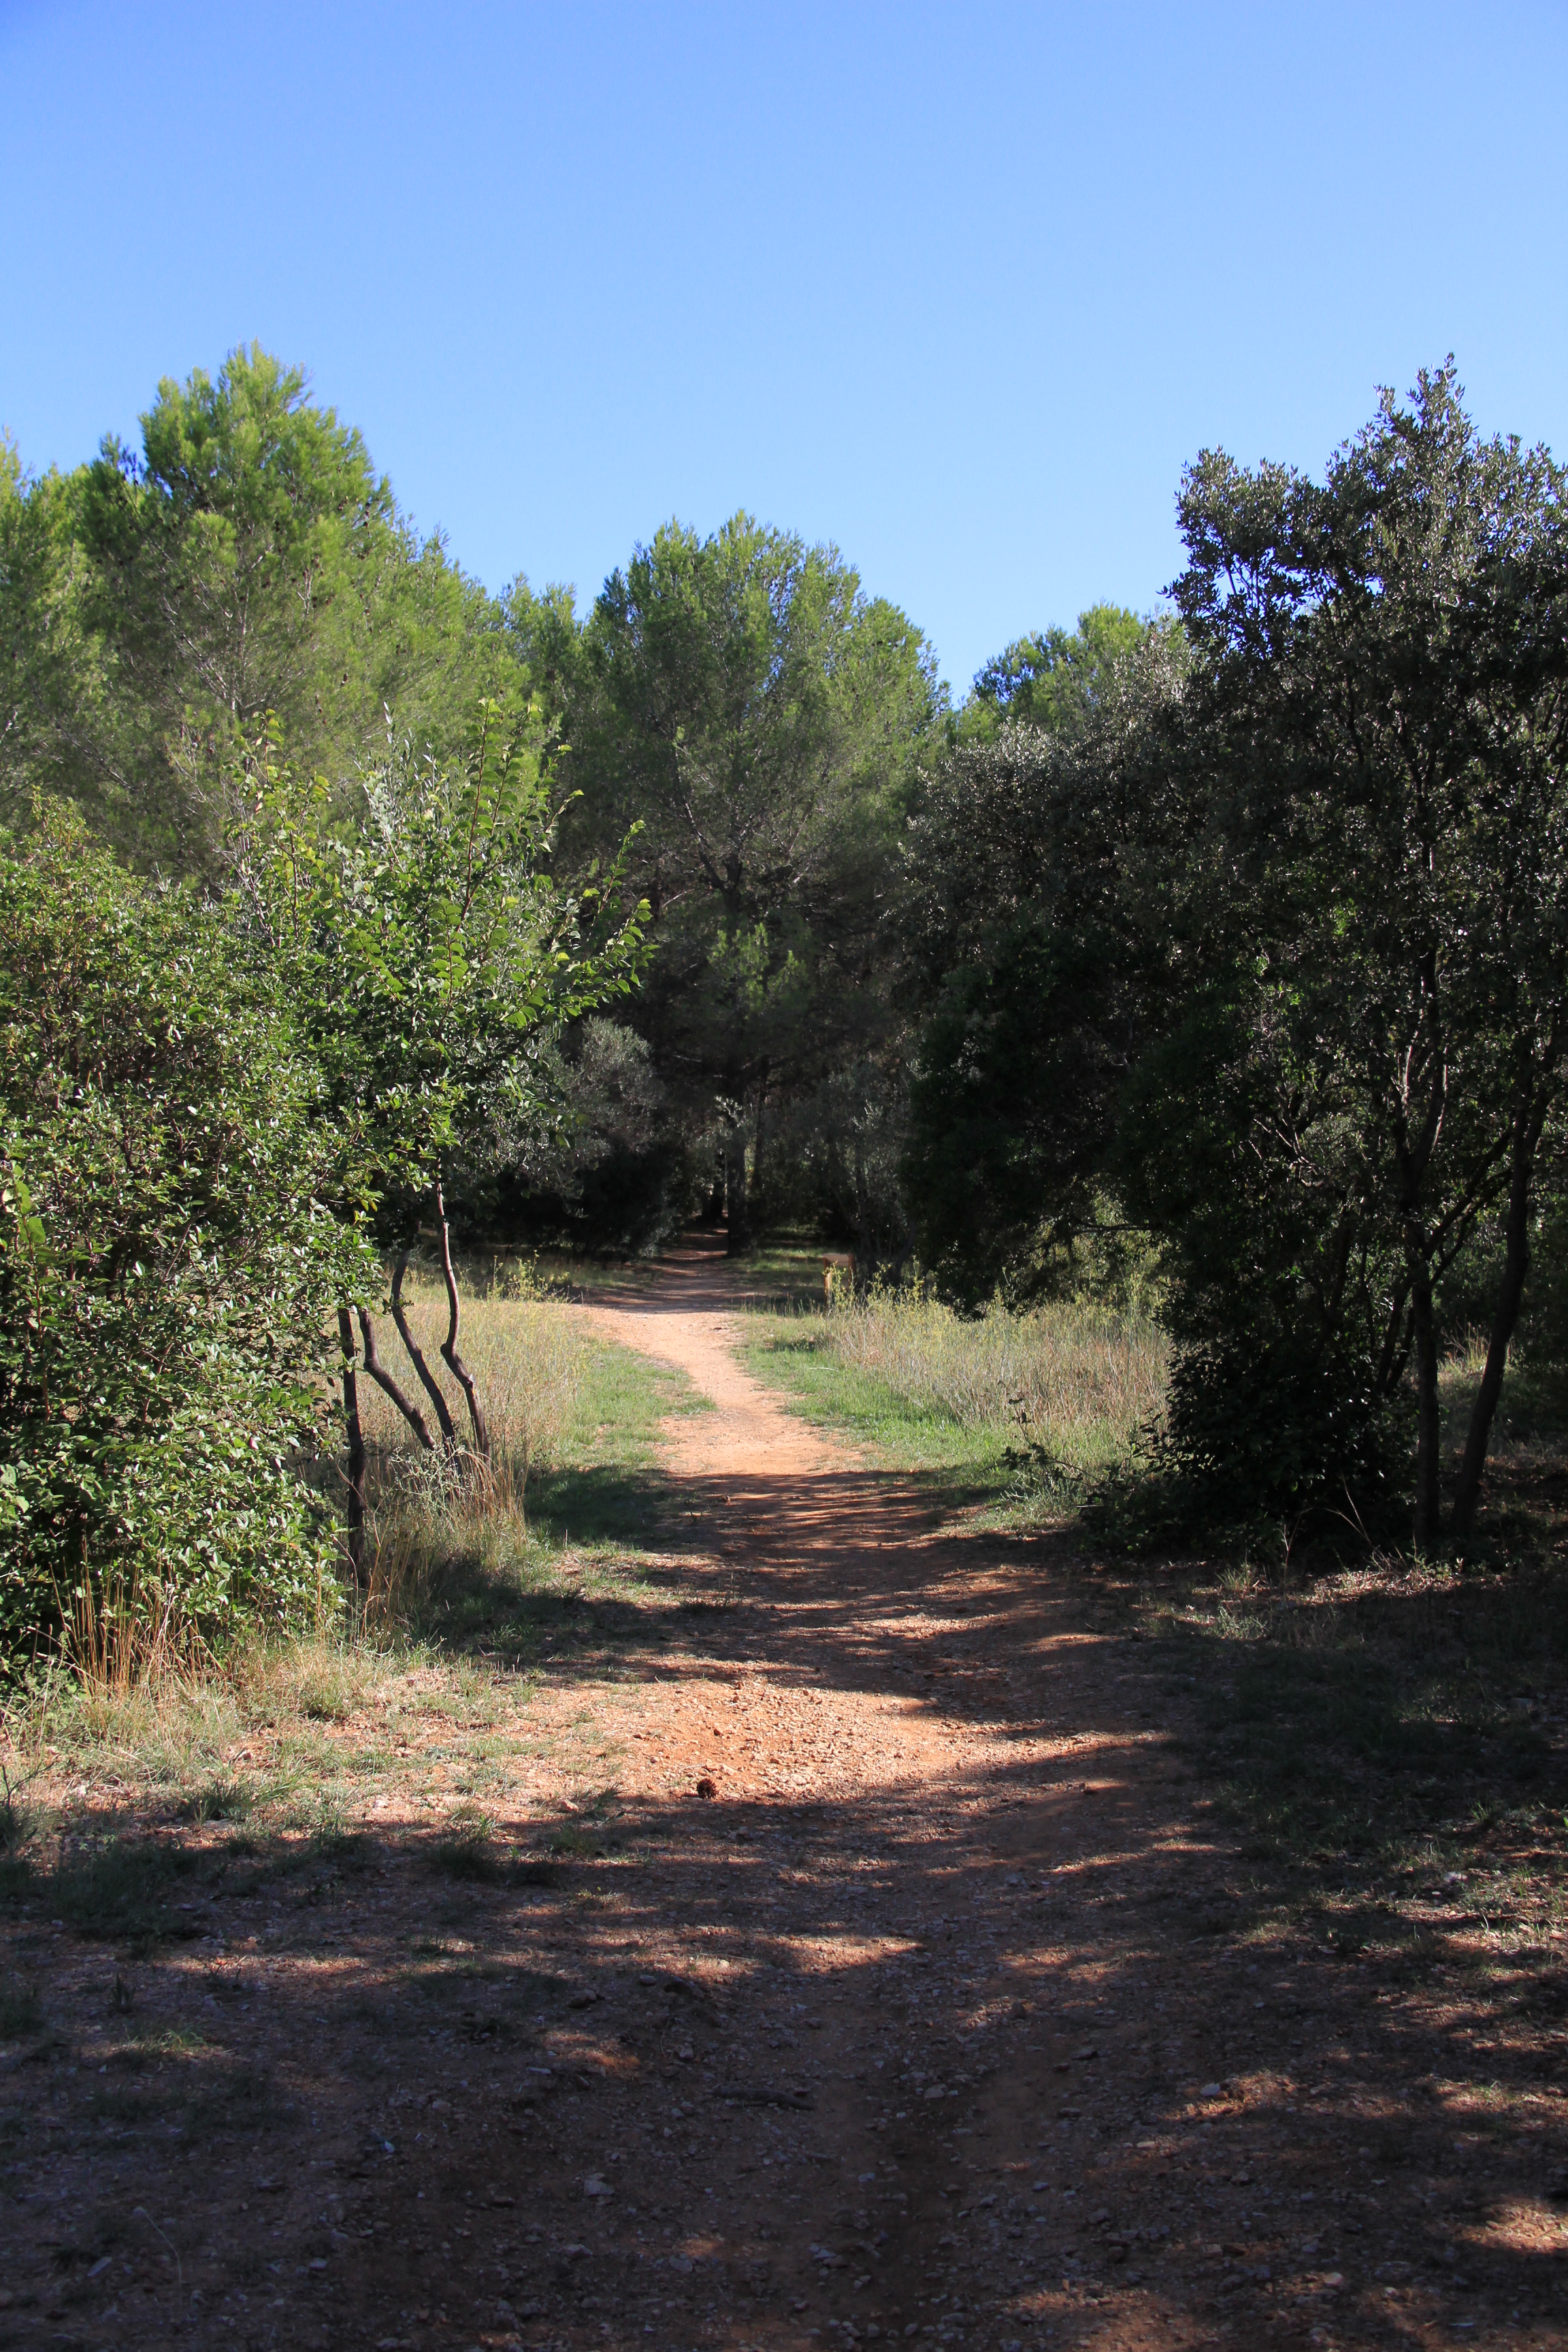
landscape, tree, nature, forest, grass, trail, autumn, park, soil, woodland, jacou, garrigue, espacesverts, pindes, 15092012, suddelafrance, espaceprserv, rural area, natural environment